Circle of Willis

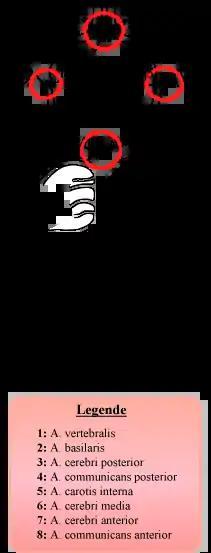
Circle of Willis with the most common locations of ruptured aneurysms marked

The adaptive flow that the circle of Willis introduces can also lead to reduced cerebral perfusion. In subclavian steal syndrome, blood is "stolen" from the vertebral artery on the affected side to preserve blood flow to the upper limb. Subclavian steal syndrome results from a proximal stenosis (narrowing) of the subclavian artery, one of arteries originating off of the aortic arch. Subclavian steal syndrome has potential to affect flow in the circle of Willis.